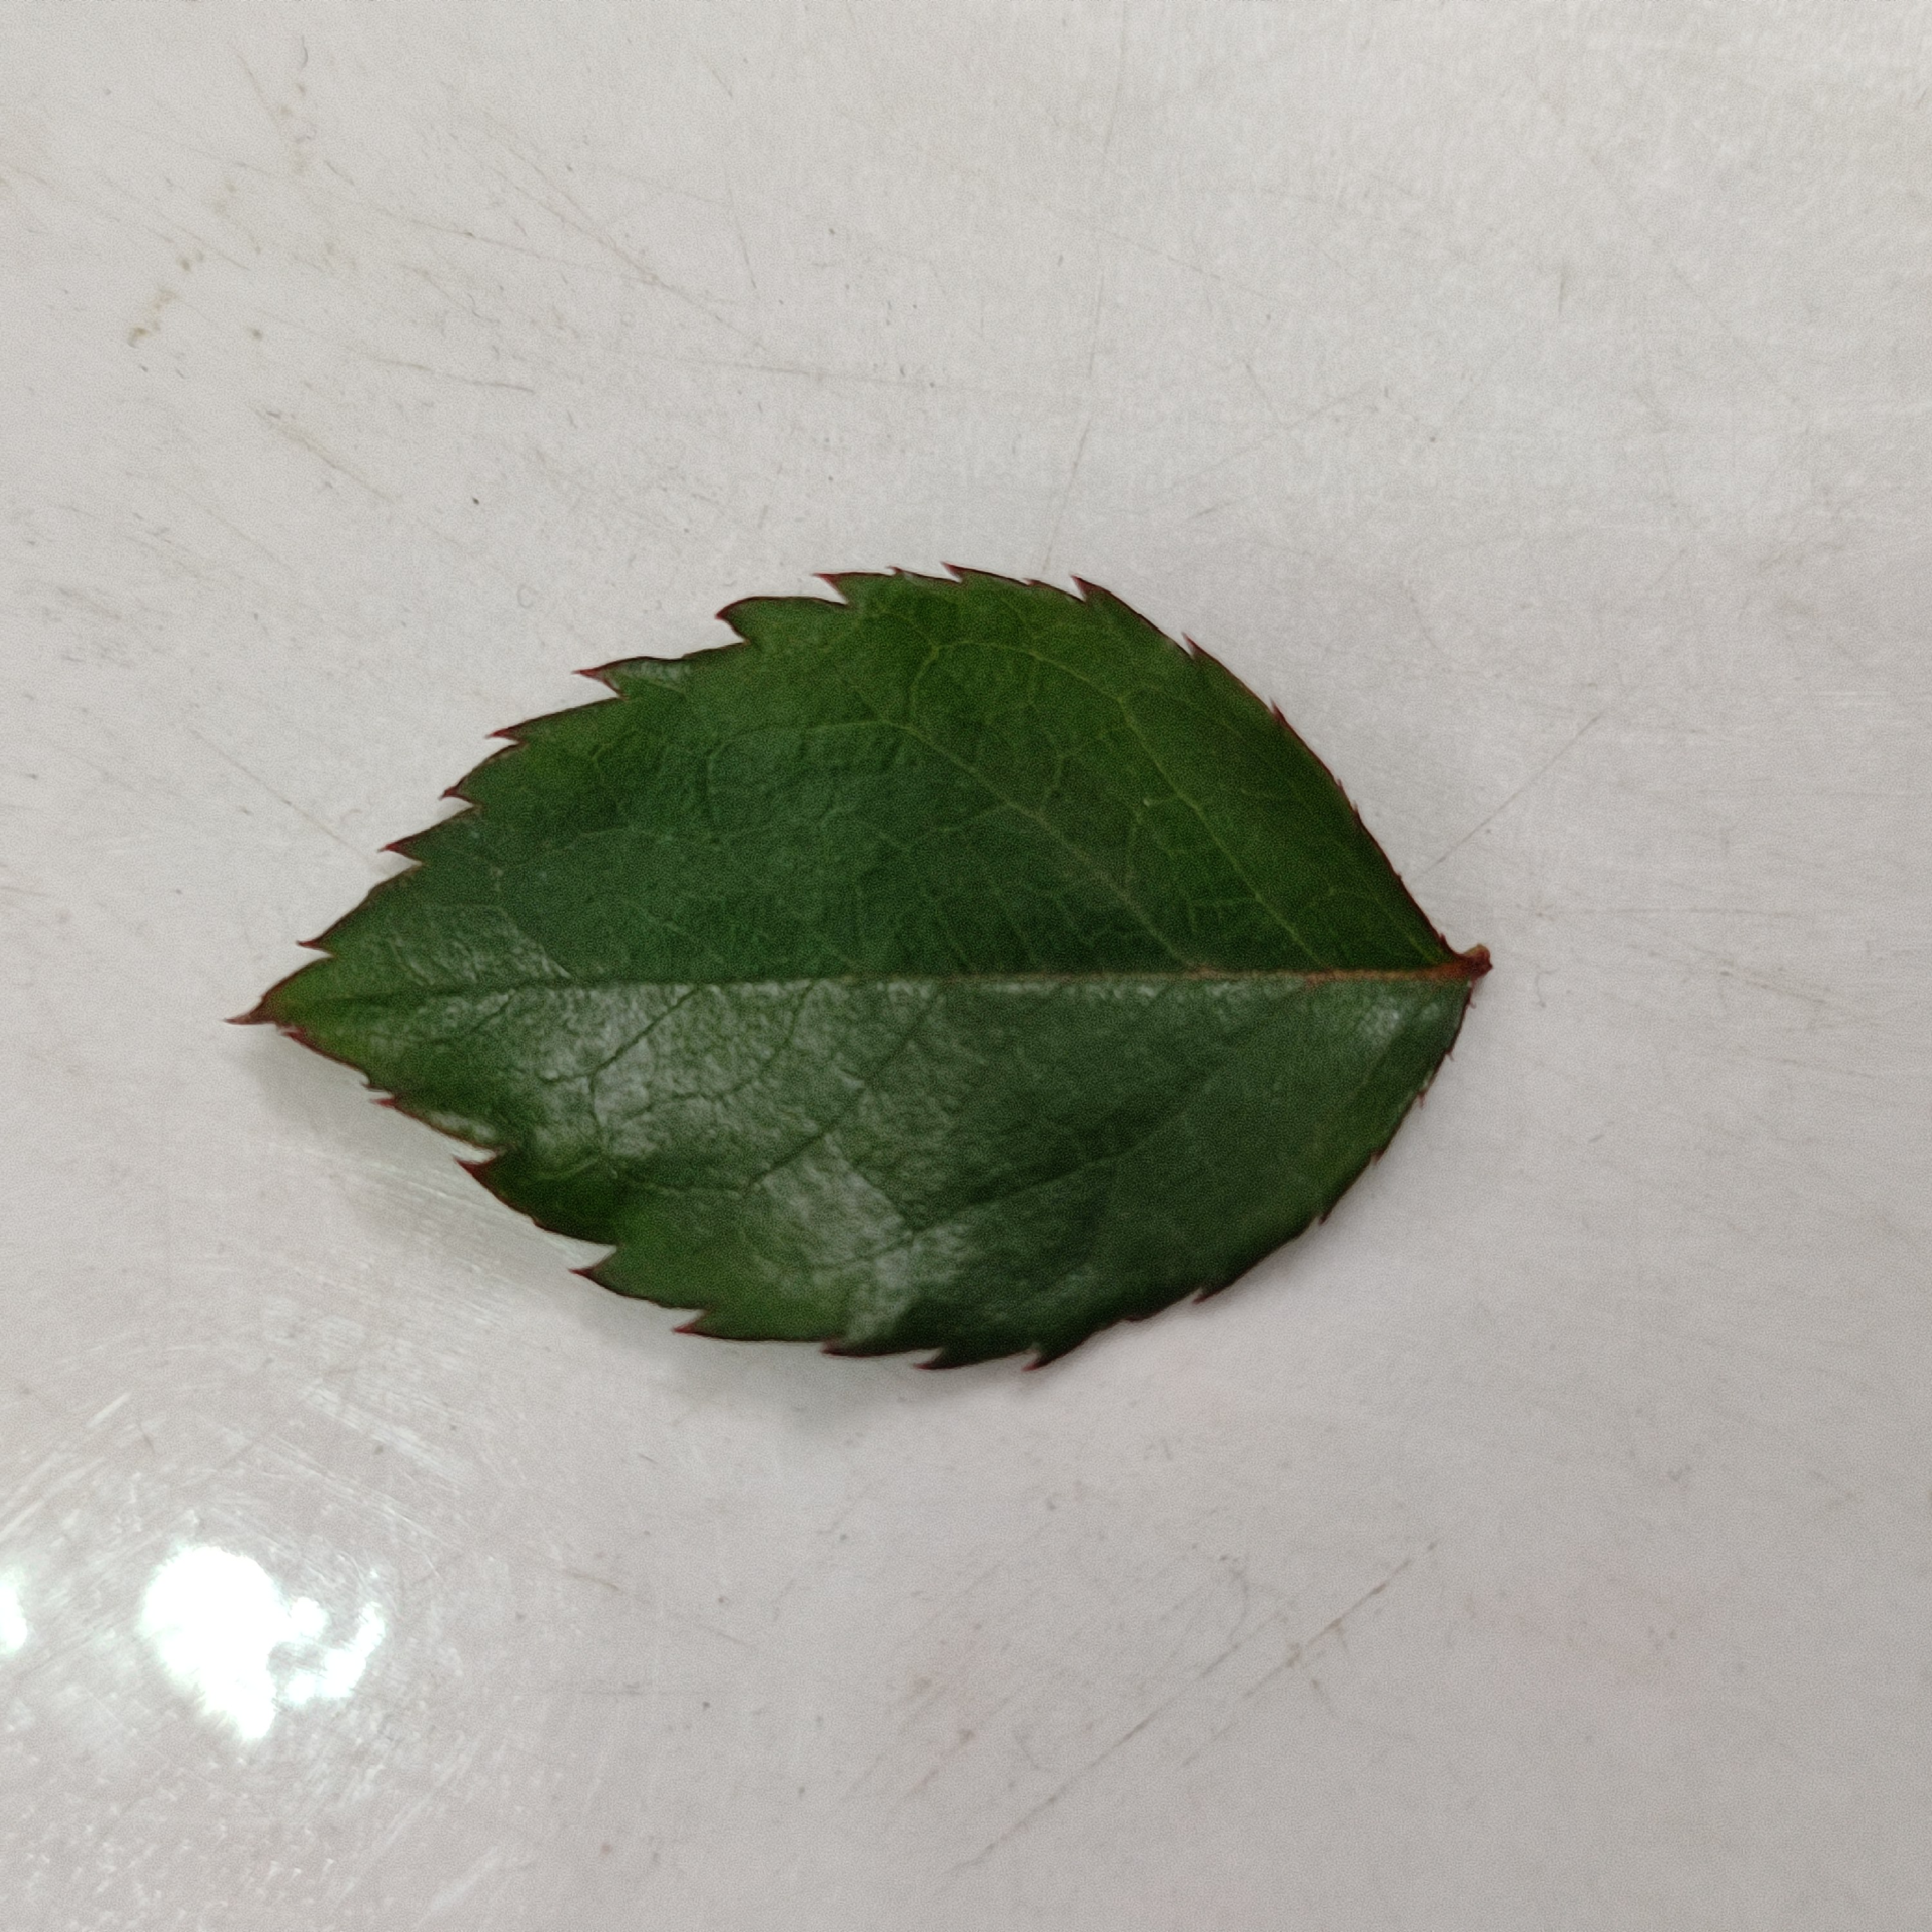
Label: Healthy Leaf